Lille OSC

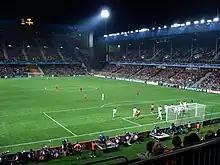
Lille playing against AC Milan in the 2006–07 UEFA Champions League

In just its first season back in the top flight 2000–01 French Division 1, Lille qualified for Europe for the first time in the club's history, booking its place in the 2001–02 Champions League. On the back of the club's new status, Lille entered into a decisive new era under the guidance of chairman and chief executive officer Michel Seydoux and coach Claude Puel. The club left the historical Stade Grimonprez-Jooris to join the Stadium Lille Métropole and became a regular on the European scene. Amongst its most emphatic results was the 1–0 victory over Manchester United at the Stade de France in 2005, the 2–0 triumph over Milan in San Siro in 2006 and the 1–0 home win over Liverpool in 2010.